New South Wales Xplorer

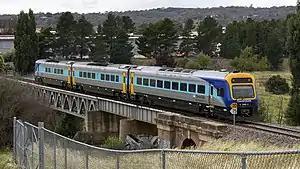
Xplorer at Queanbeyan River in refurbished CountryLink Livery

After suffering a number of losses in northern NSW electorates where services were cut during the March 1990 Federal Election, ensuring a decisive majority for the Hawke Labor government, the National Party decided a policy reversal was needed. In June 1990, the government announced that it would purchase 17 Xplorer carriages to reintroduce services to Armidale and Moree and replace locomotive hauled stock and coaches on services to Canberra. This would release an XPT to operate a daily service to Grafton. The Xplorers entered service on the North Western service in October 1993 and on the Canberra service in December 1993. In November 1994, the government ordered a further four Xplorer carriages.